The Mind Parasites

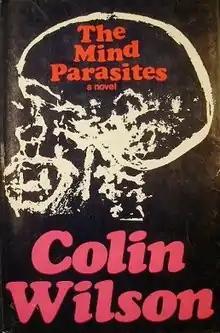
First UK edition

The Mind Parasites is a science fiction horror novel by English author Colin Wilson. It was published by Arkham House in 1967 in an edition of 3,045 copies. It was Wilson's first and only book published by Arkham House.